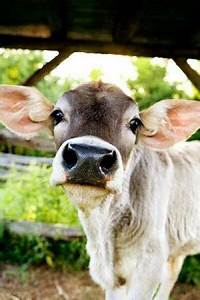
Label: cow